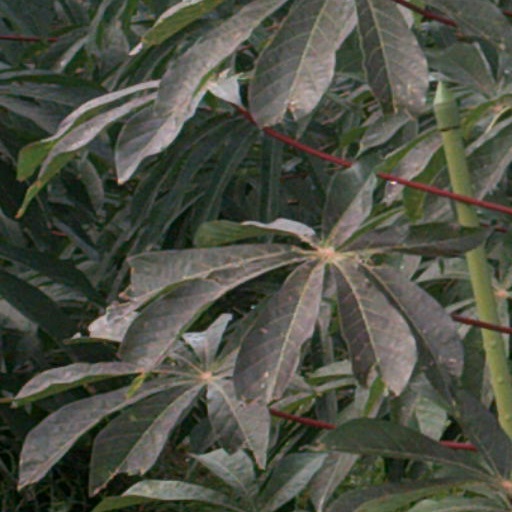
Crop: cassava